Amanda Palmer

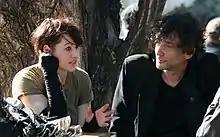
Amanda Palmer and Neil Gaiman (Vienna 2011)

For more than a decade, Palmer lived in an independent artists' cooperative named the Cloud Club in Boston, Massachusetts.